Napoleon

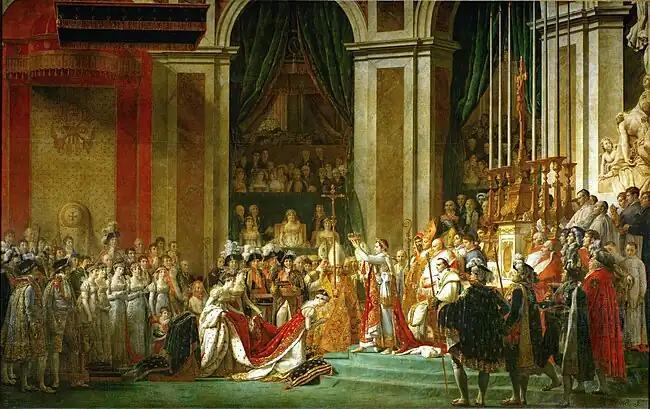
"The Coronation of Napoleon" by Jacques-Louis David (1804)

On 15 December, Bonaparte introduced the Constitution of the Year VIII, under which three consuls were appointed for 10 years. Real power lay with Bonaparte as first consul, and his preferred candidates Cambacérès and Charles-François Lebrun were appointed as second and third consuls who only had an advisory role. The constitution also established a Legislative Body and Tribunate which were selected from indirectly elected candidates, and a Senate and Council of State which were effectively nominated by the executive. The constitution was approved by plebiscite on 7 February 1800. The official count was over three million in favour and 1,562 against. Lucien, however, had doubled the count of the "yes" vote to give the false impression that a majority of those eligible to vote had approved the constitution.